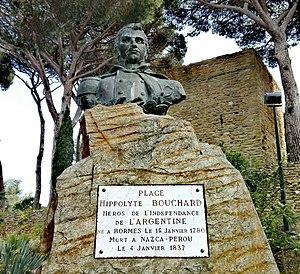
Photo du buste et de la plaque commémorative de la place Hippolyte de Bouchard à Bormes-les-Mimosas.
Hippolyte de Bouchard, né André Paul Bouchard, le 15 janvier 1780 à Bormes-les-Mimosas et assassiné le 4 janvier 1837 près de Nazca au Pérou, est un officier de marine français.